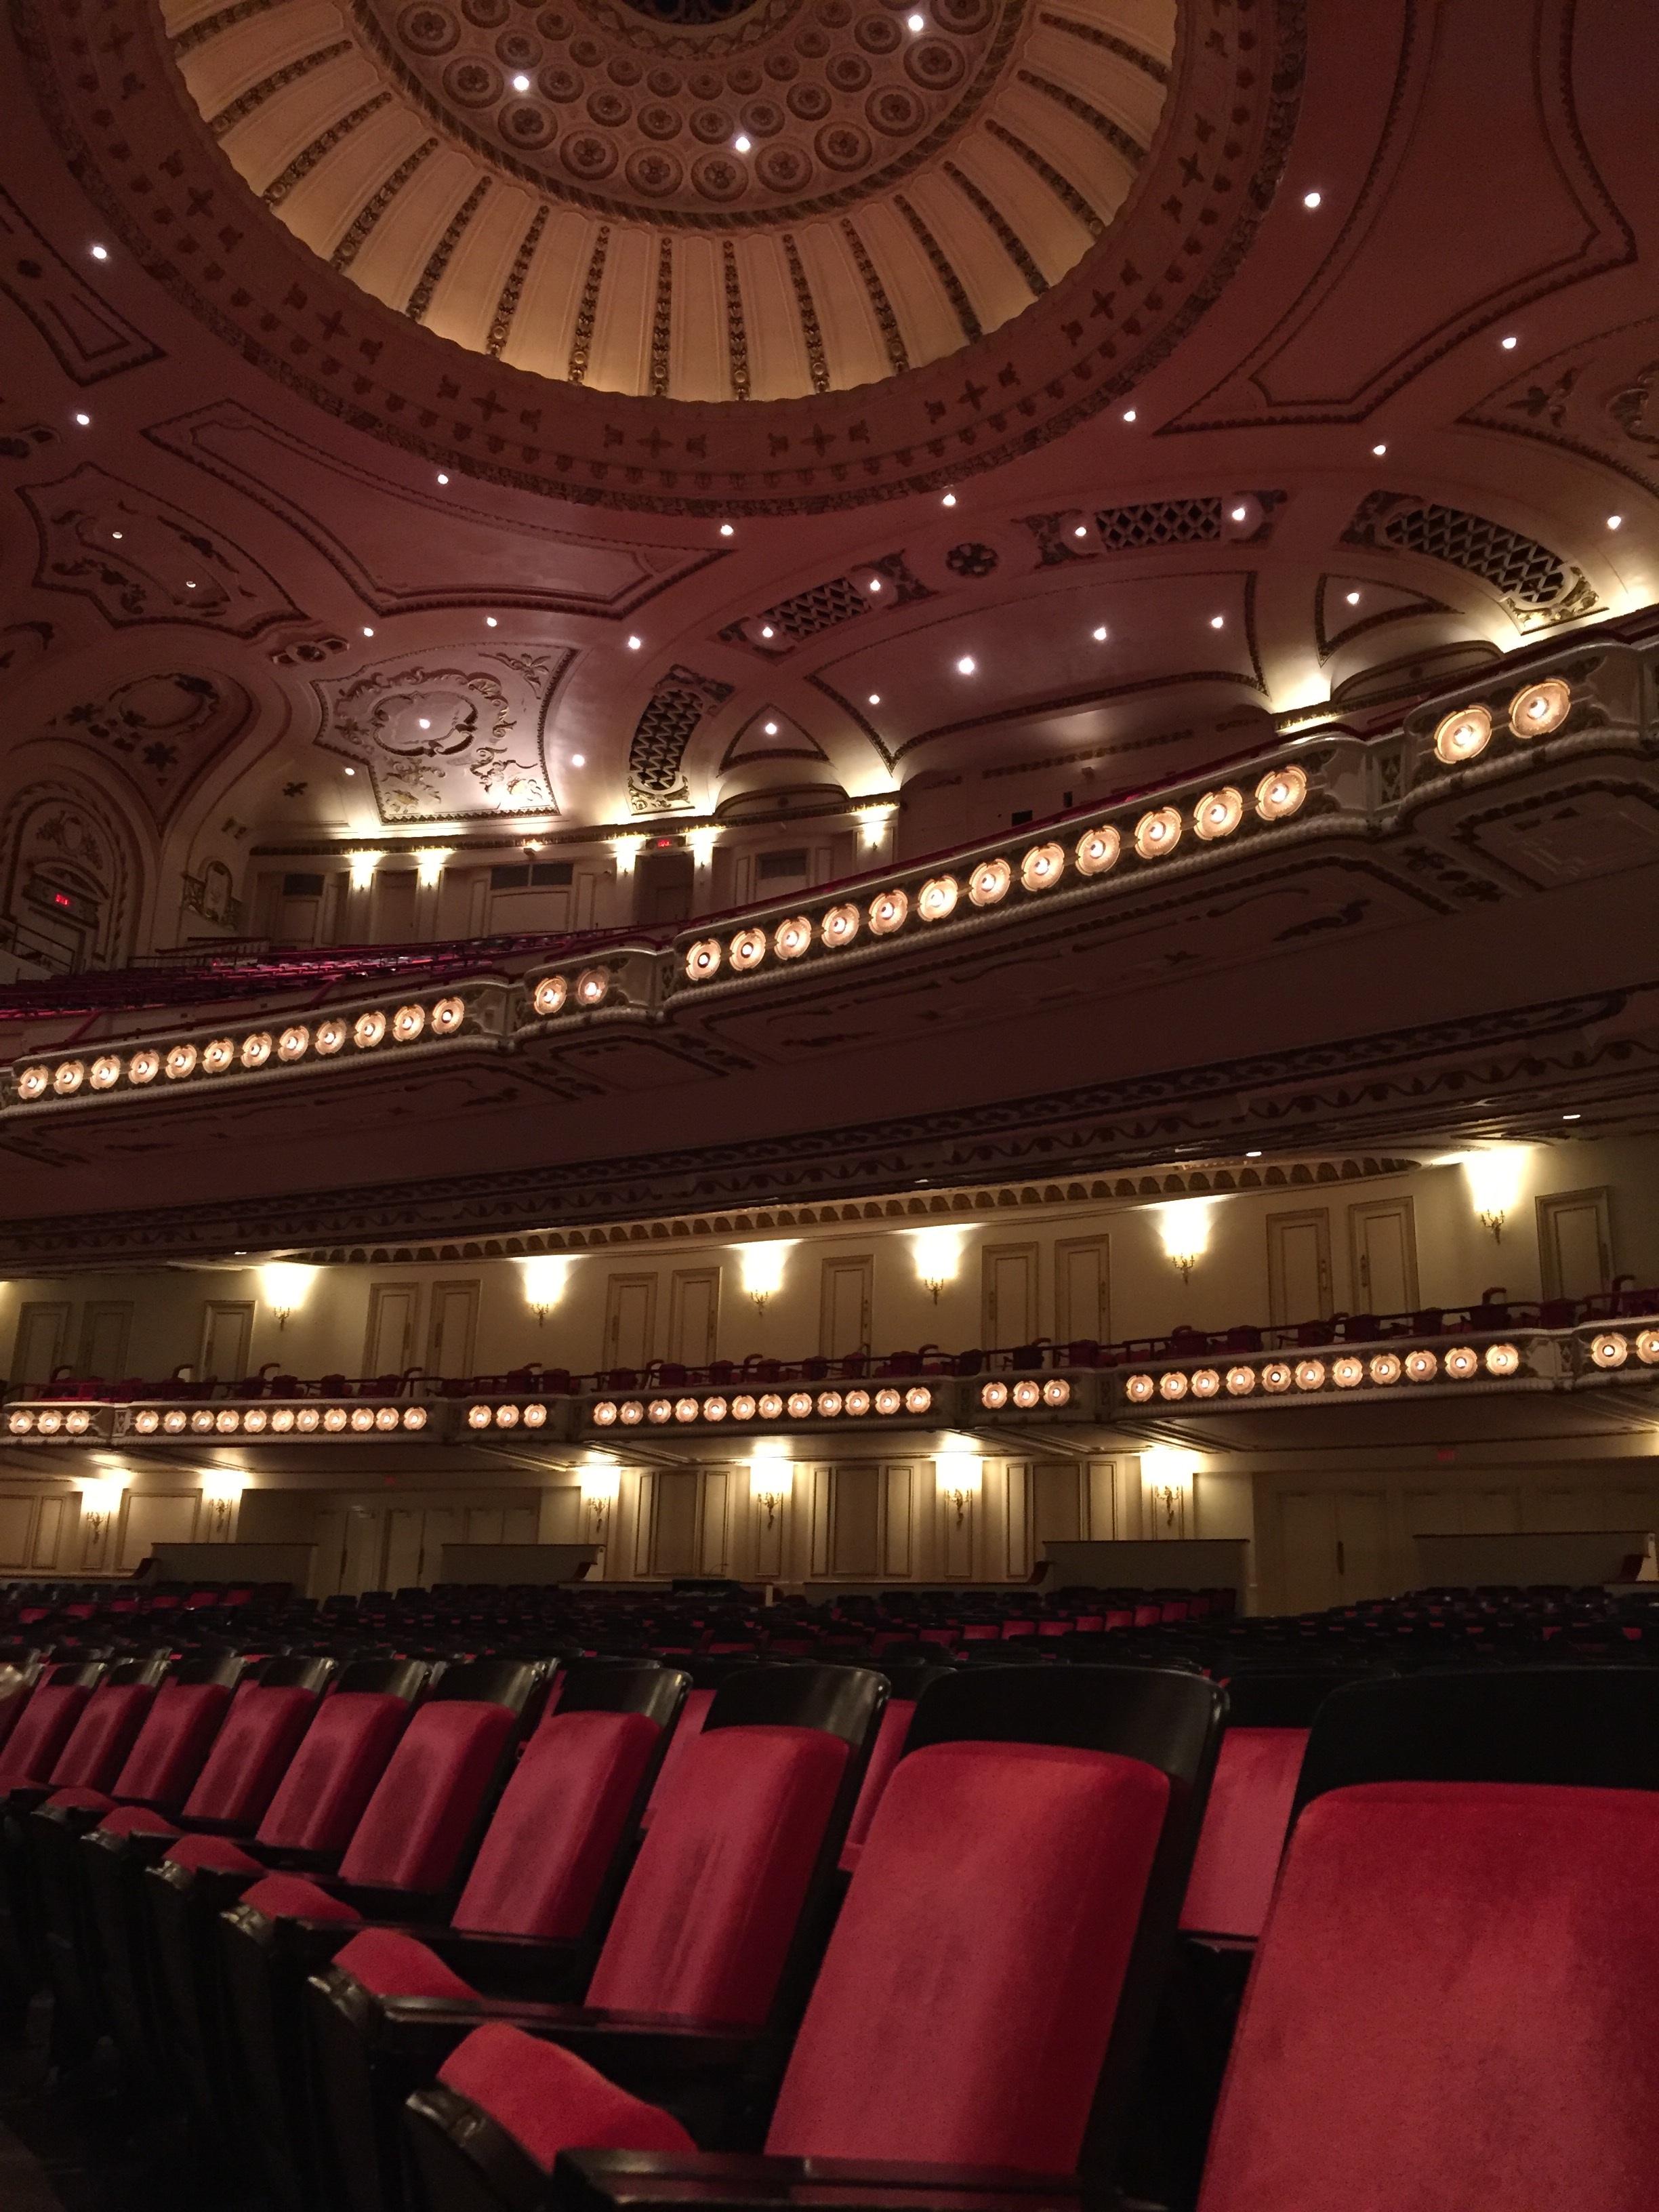
music, architecture, vintage, auditorium, building, city, concert, ceiling, red, hall, opera house, attraction, concert hall, theatre, stage, classical, orchestra, design, performance, sound, culture, theater, seats, ballroom, event, entertainment, philharmonic, convention center, movie theater, function hall